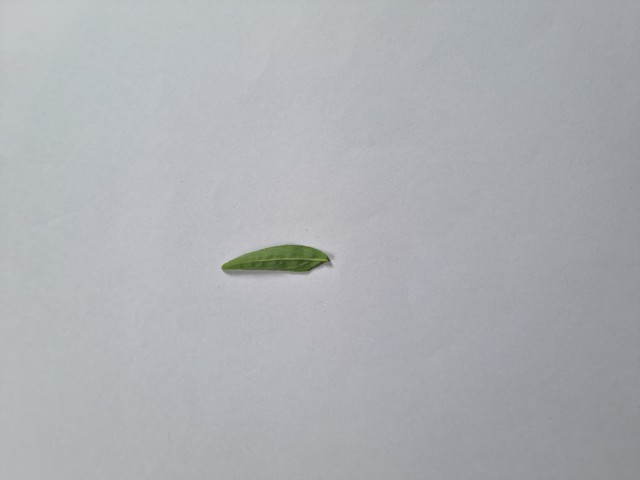
Plant: kalomegh